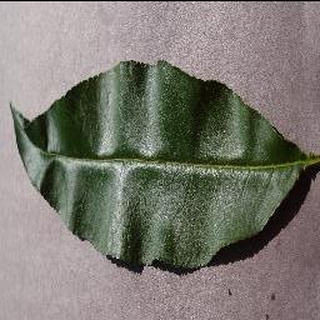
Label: healthy_peach